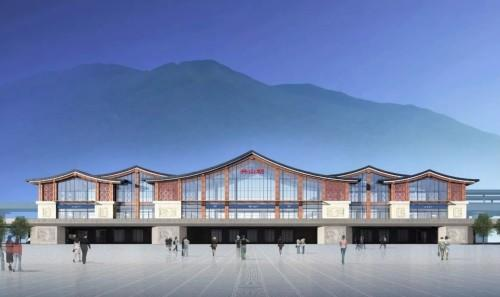
地标名称：兴山站
所在城市：宜昌市·兴山县